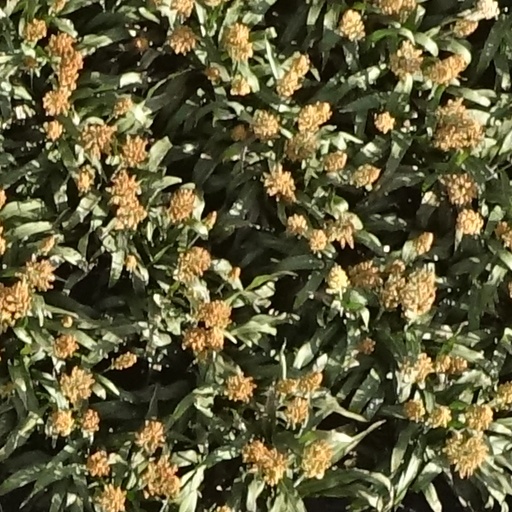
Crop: sorghum